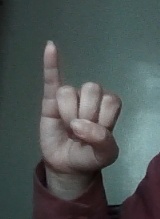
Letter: meem